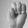
ASL letter: M